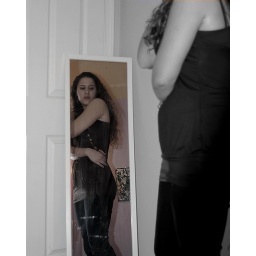
I really tried capturing the insecurities of women, and how black and white it is in a sense.